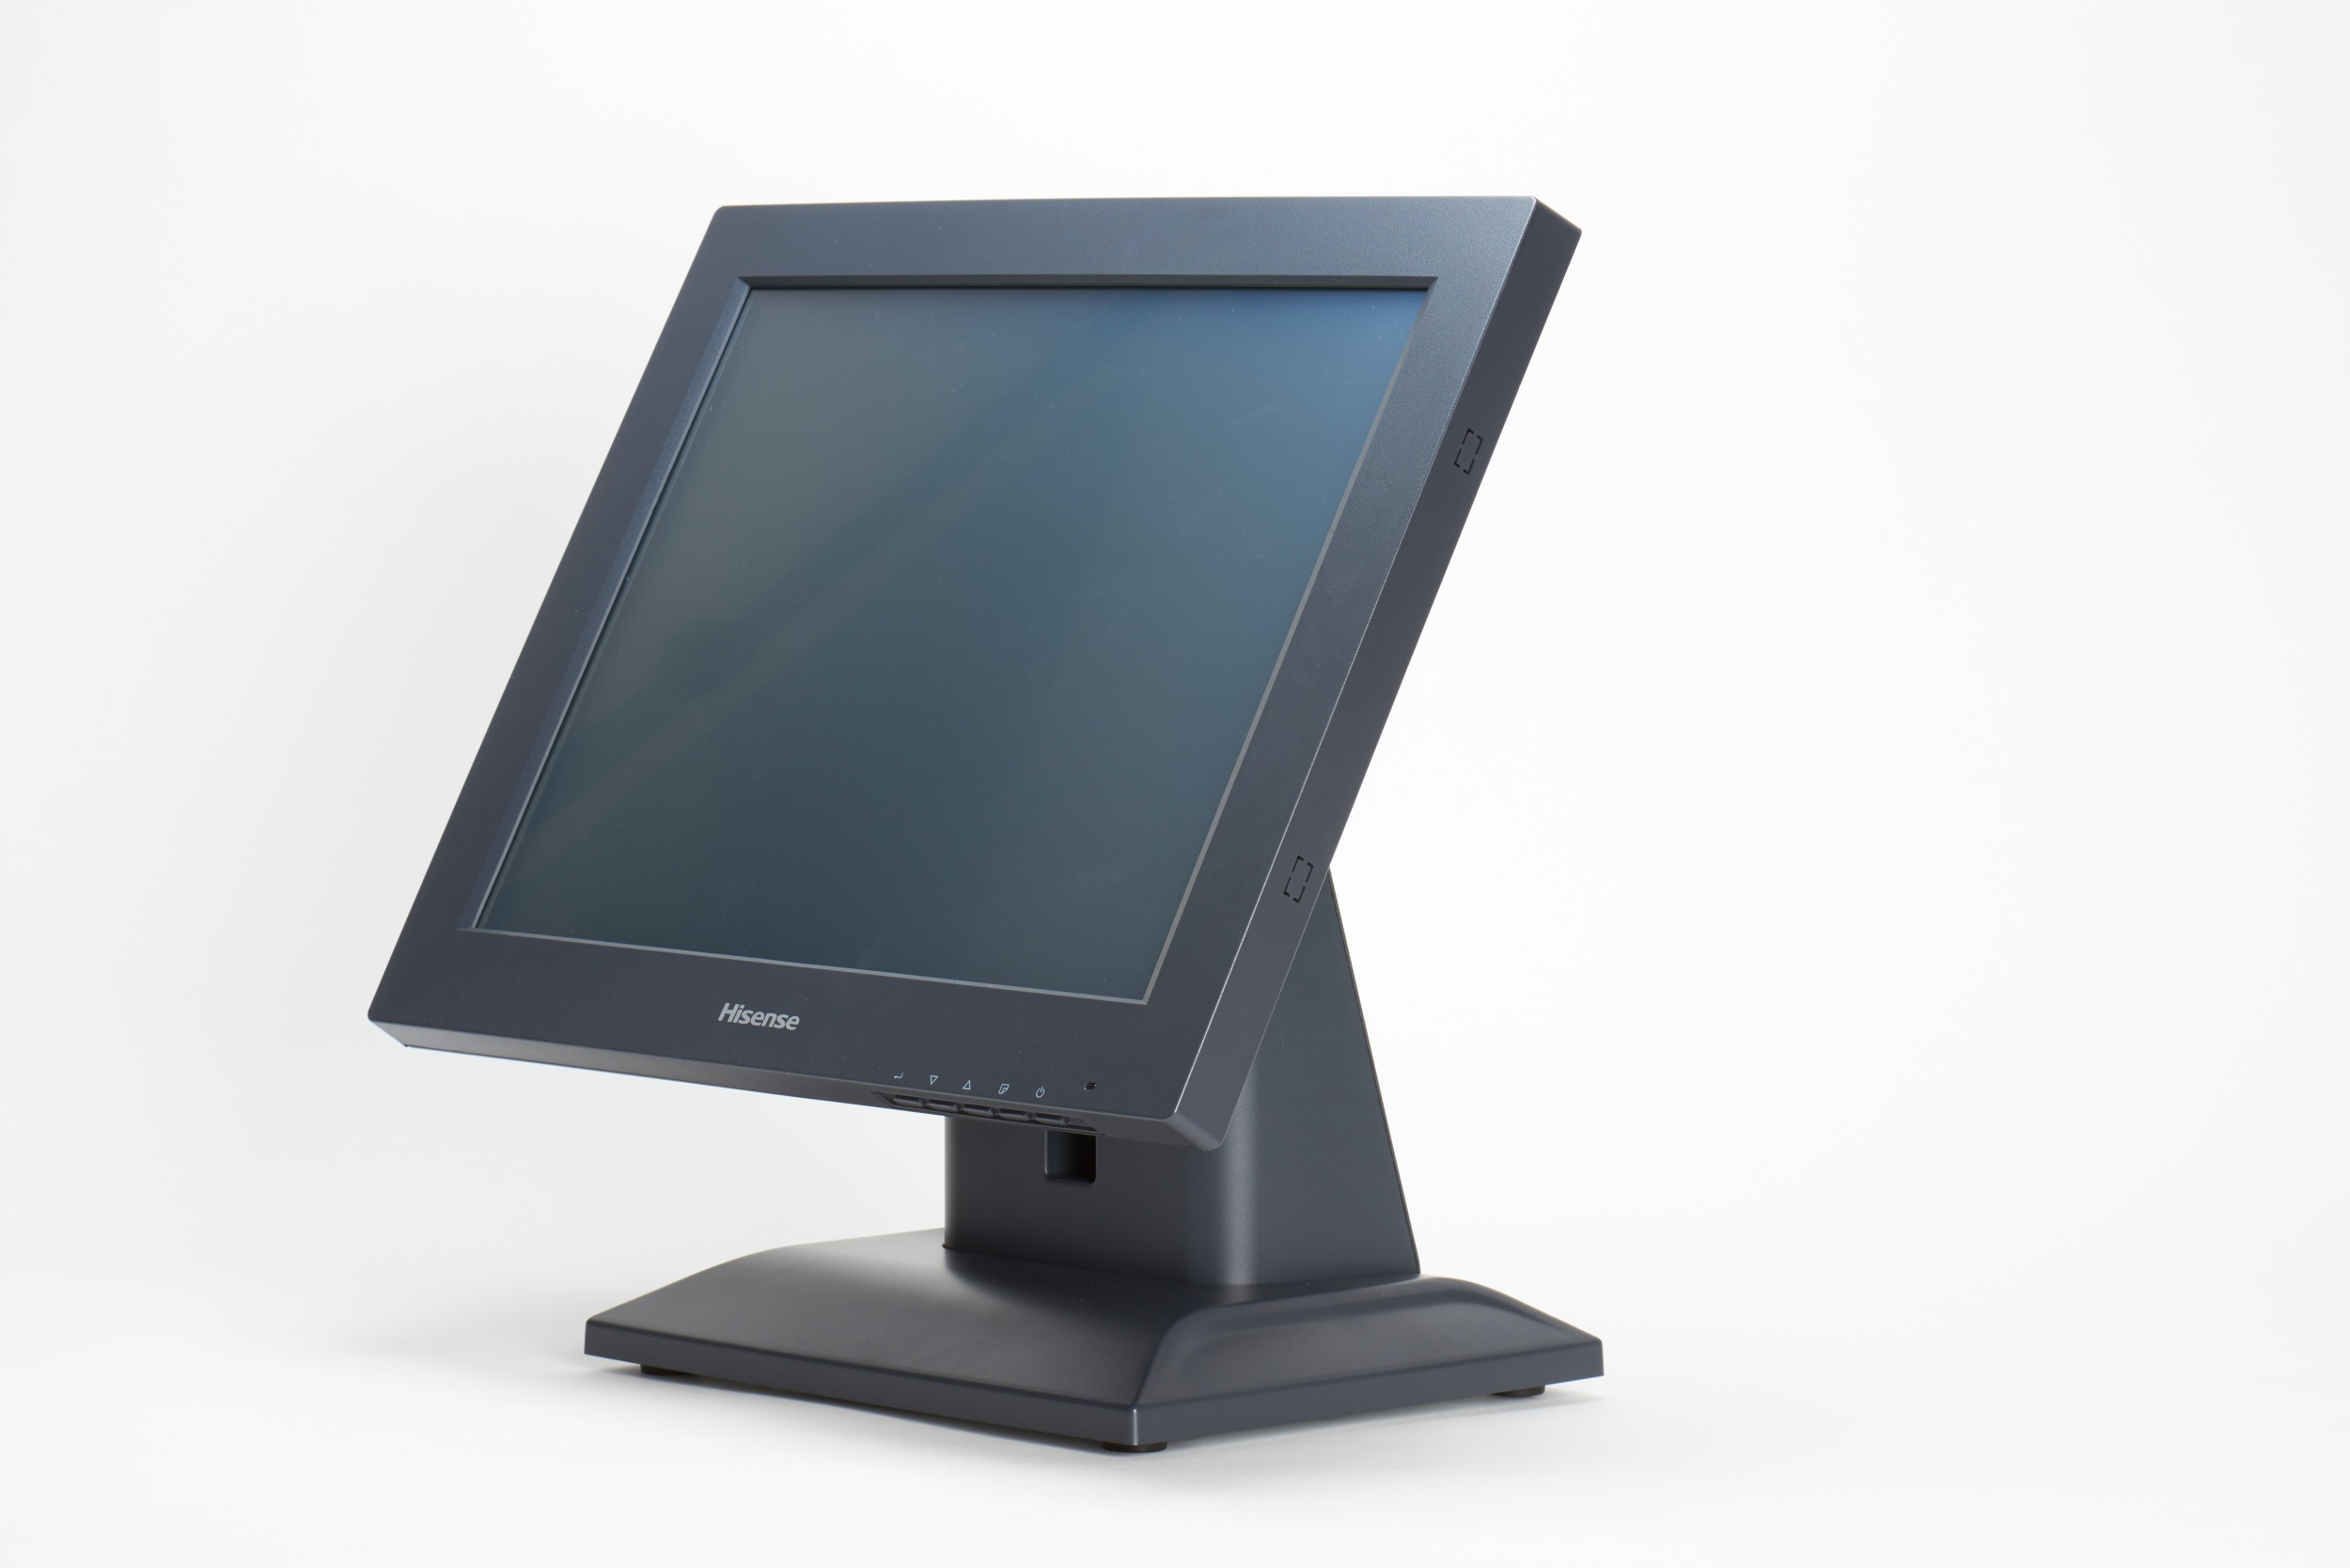
technology, product, multimedia, pos, desktop computer, personal computer, computer monitor, electronic device, computer hardware, display device, touch monitor, md15v, hisense